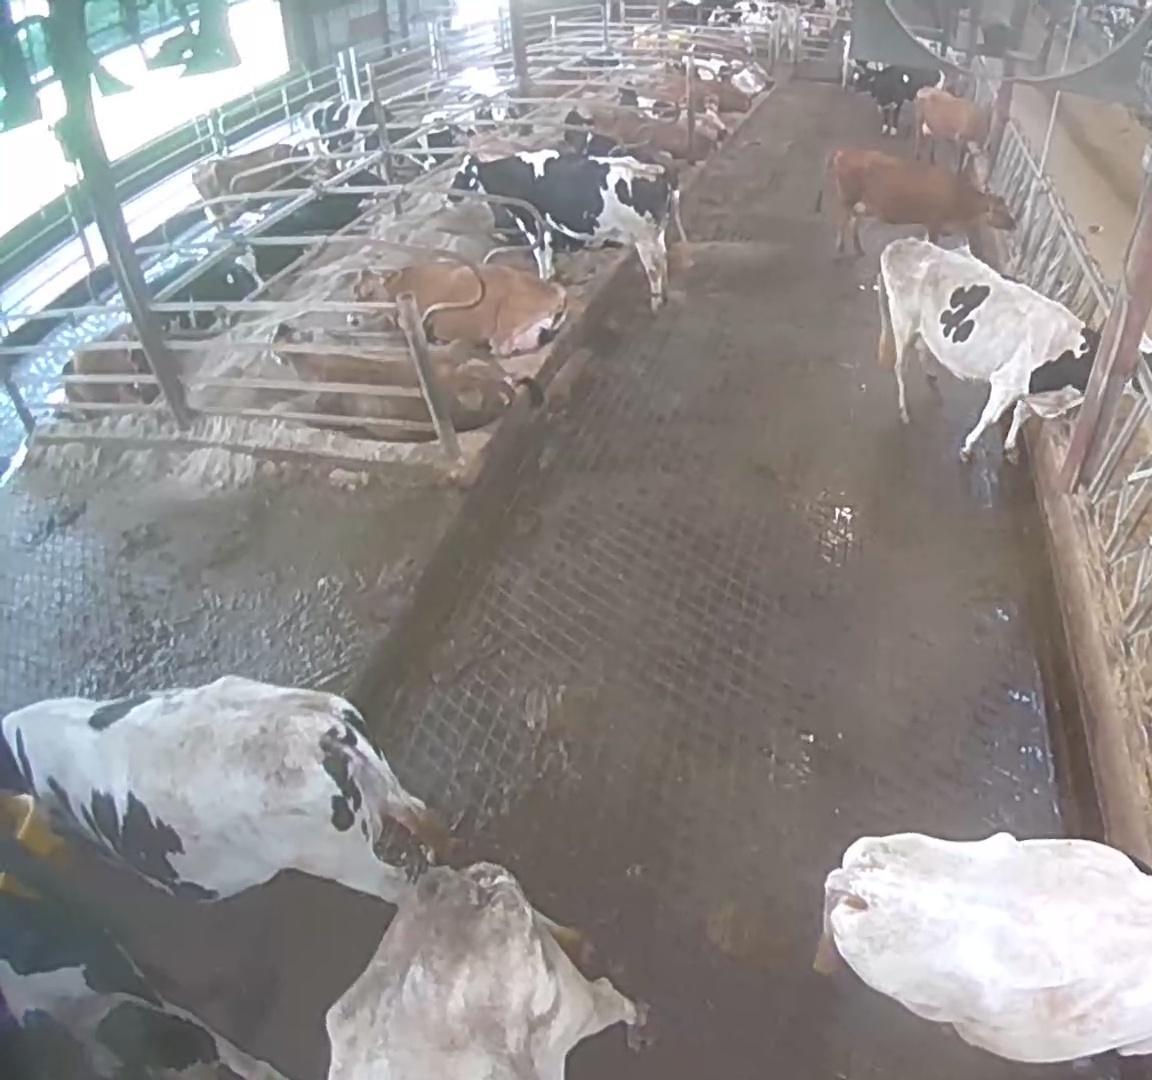
Number of cows: 21